Erech and the Paths of the Dead

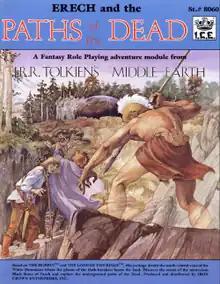
Artwork by Gail McIntosh, 1985

Erech and the Paths of the Dead is a supplement published by Iron Crown Enterprises (ICE) in 1985 for the fantasy role-playing game "Middle-earth Role Playing", which is itself based on the works of J.R.R. Tolkien.